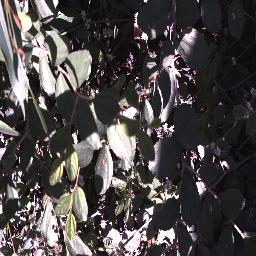
Label: chinee_apple